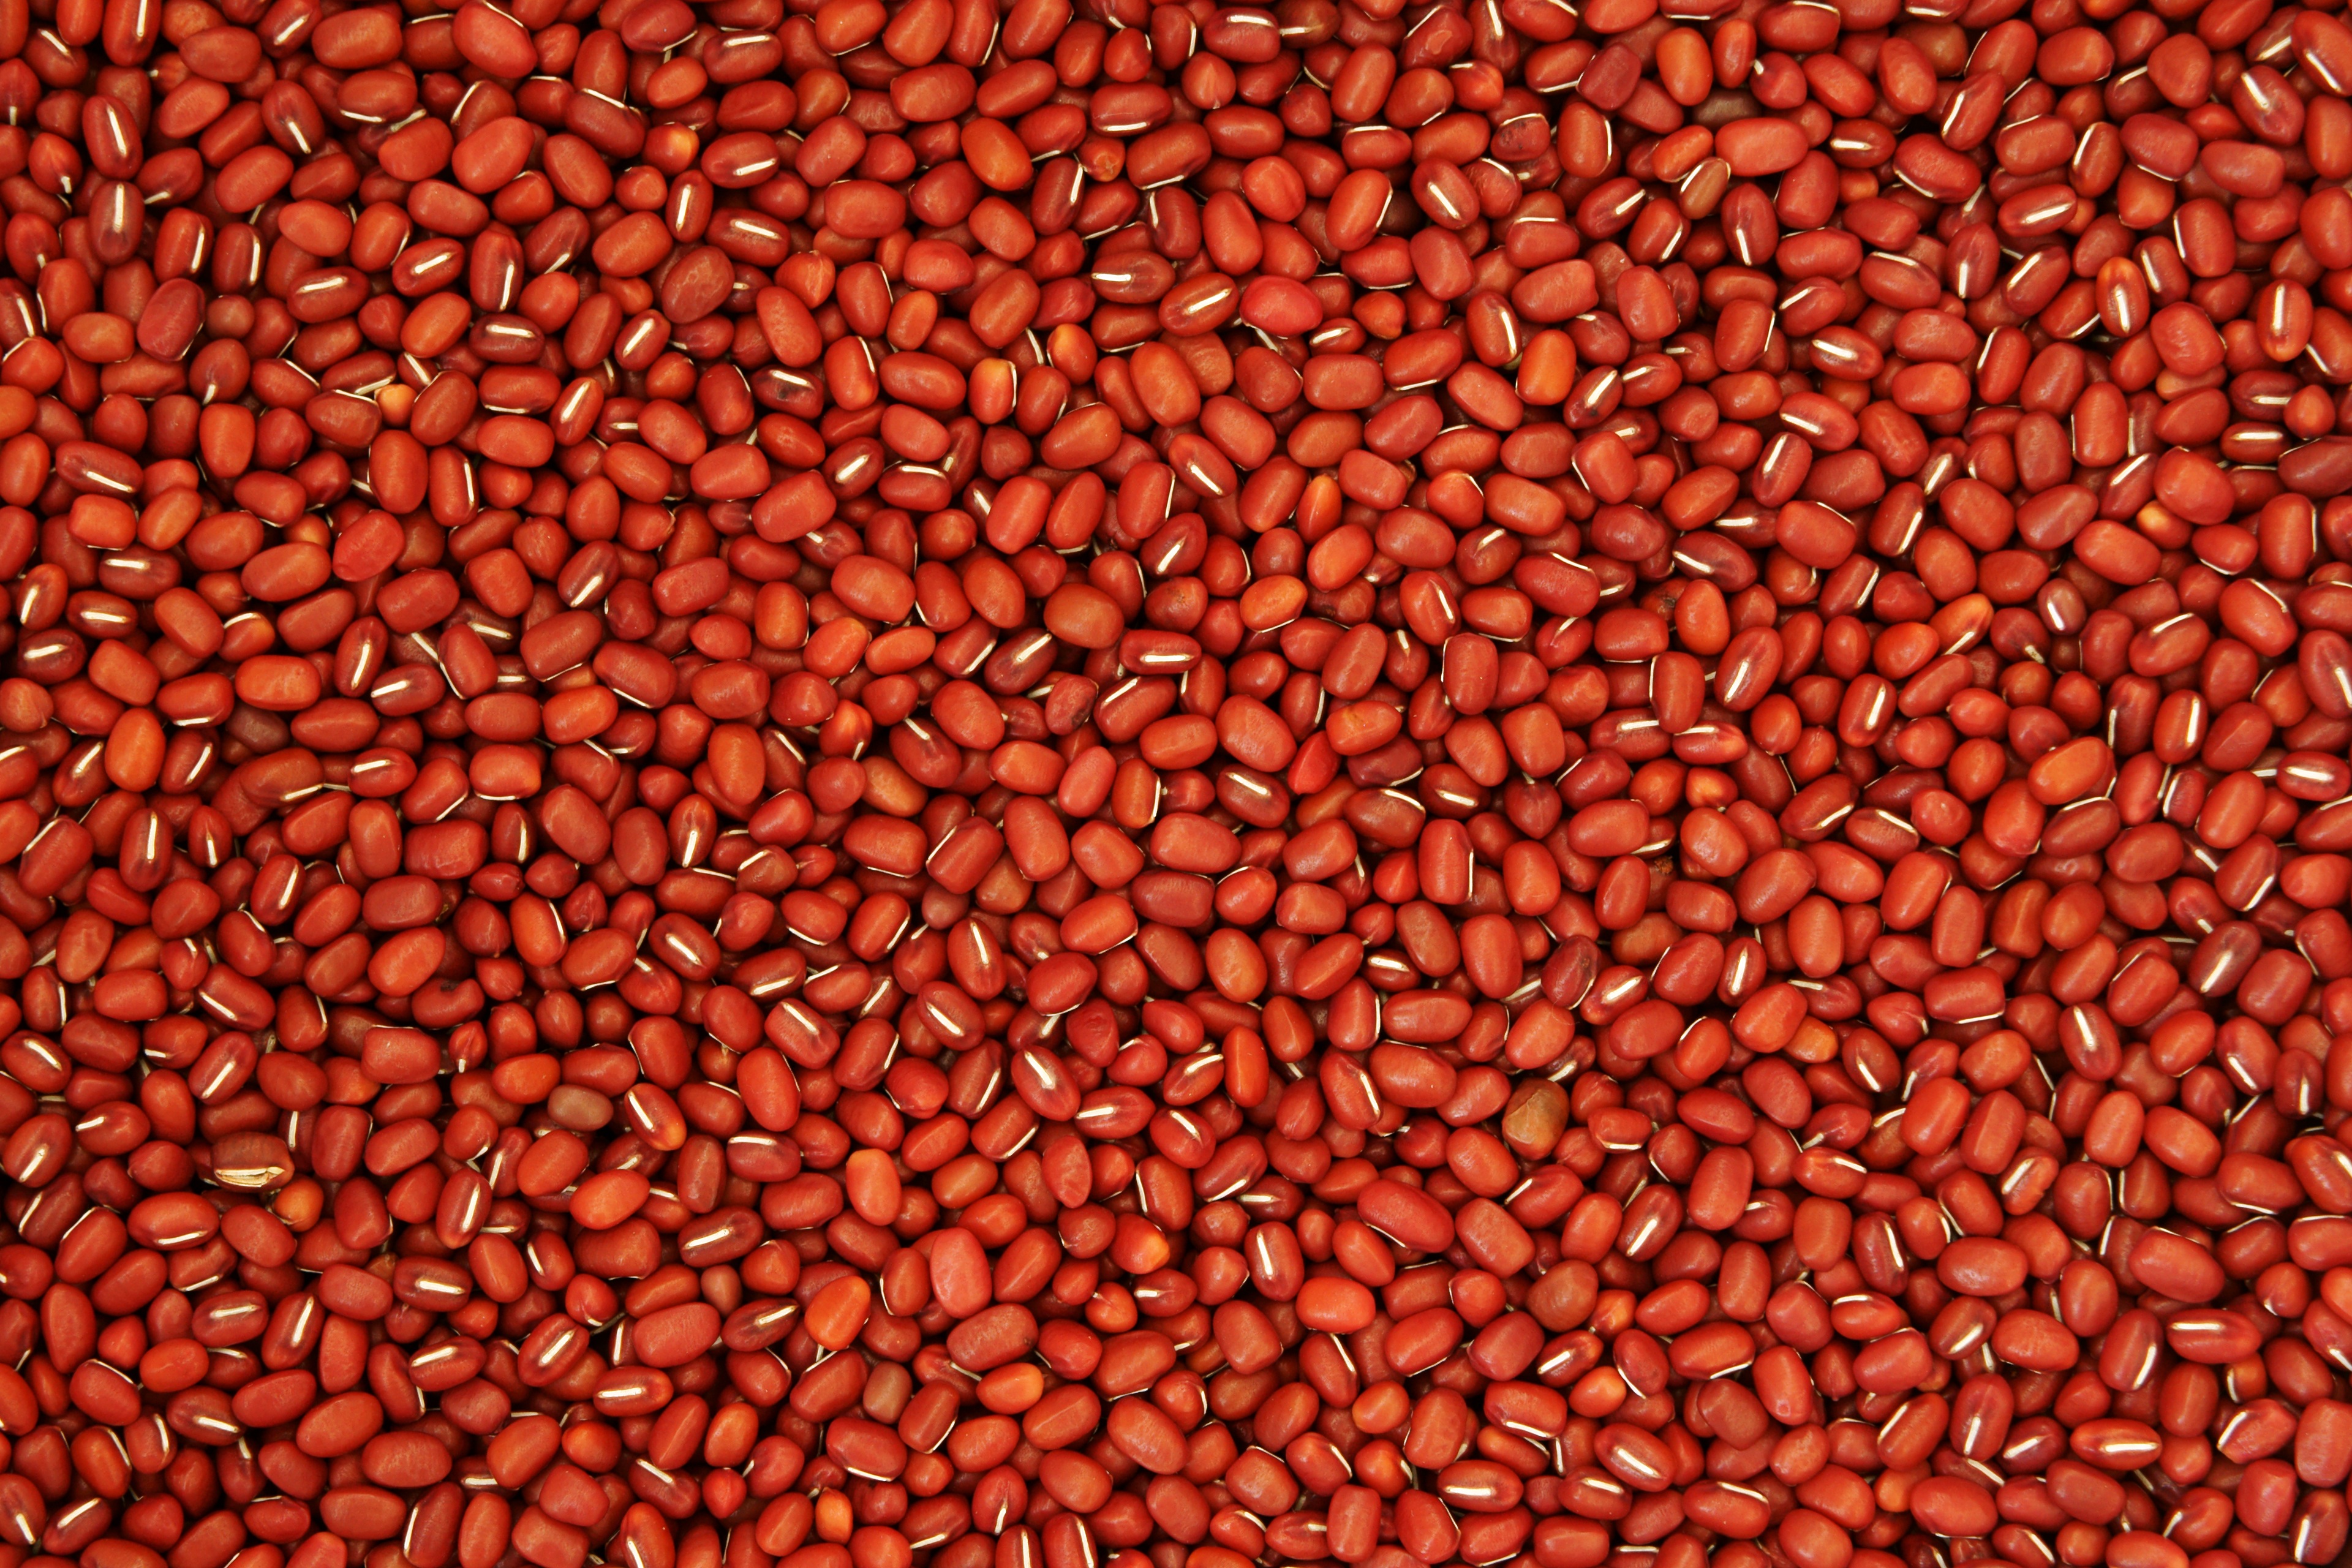
nature, grain, texture, pattern, food, farming, produce, vegetable, crop, agriculture, background, pulse, grass family, common bean, red bean